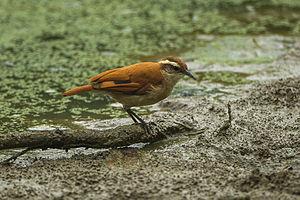
Le Fournier bridé est une espèce de passereaux de la famille des Furnariidae. Il a été décrit par Lichtenstein en 1823.
Fournier peut faire référence à :